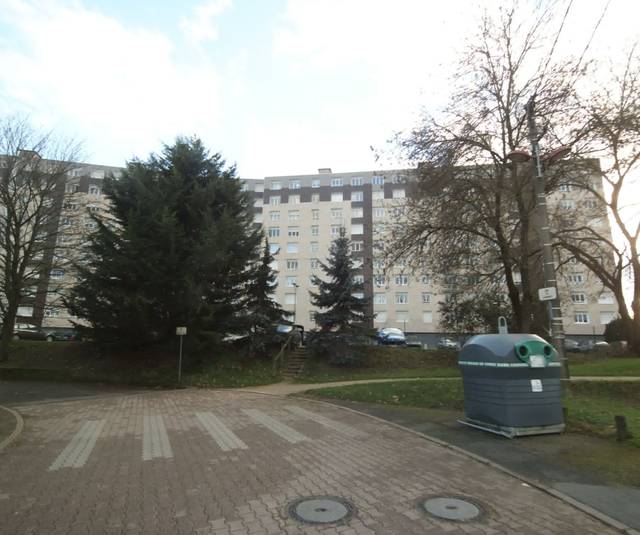
Region: France
Coordinates: 47.994, 0.181